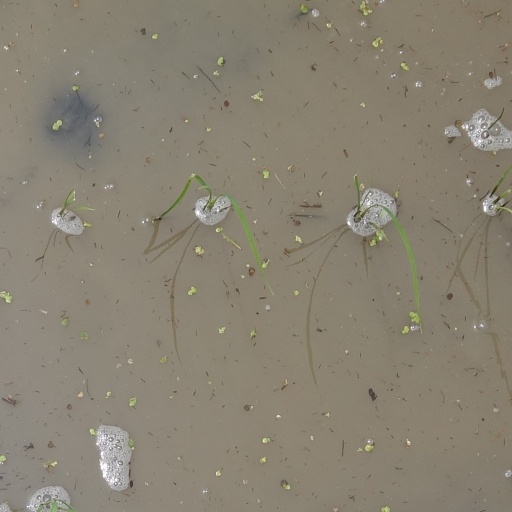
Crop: rice